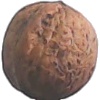
Label: Walnut 1